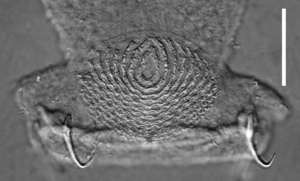
Les Diplectanidae sont une famille de monogènes créée par Monticelli en 1903 comme sous-famille Diplectaninae.